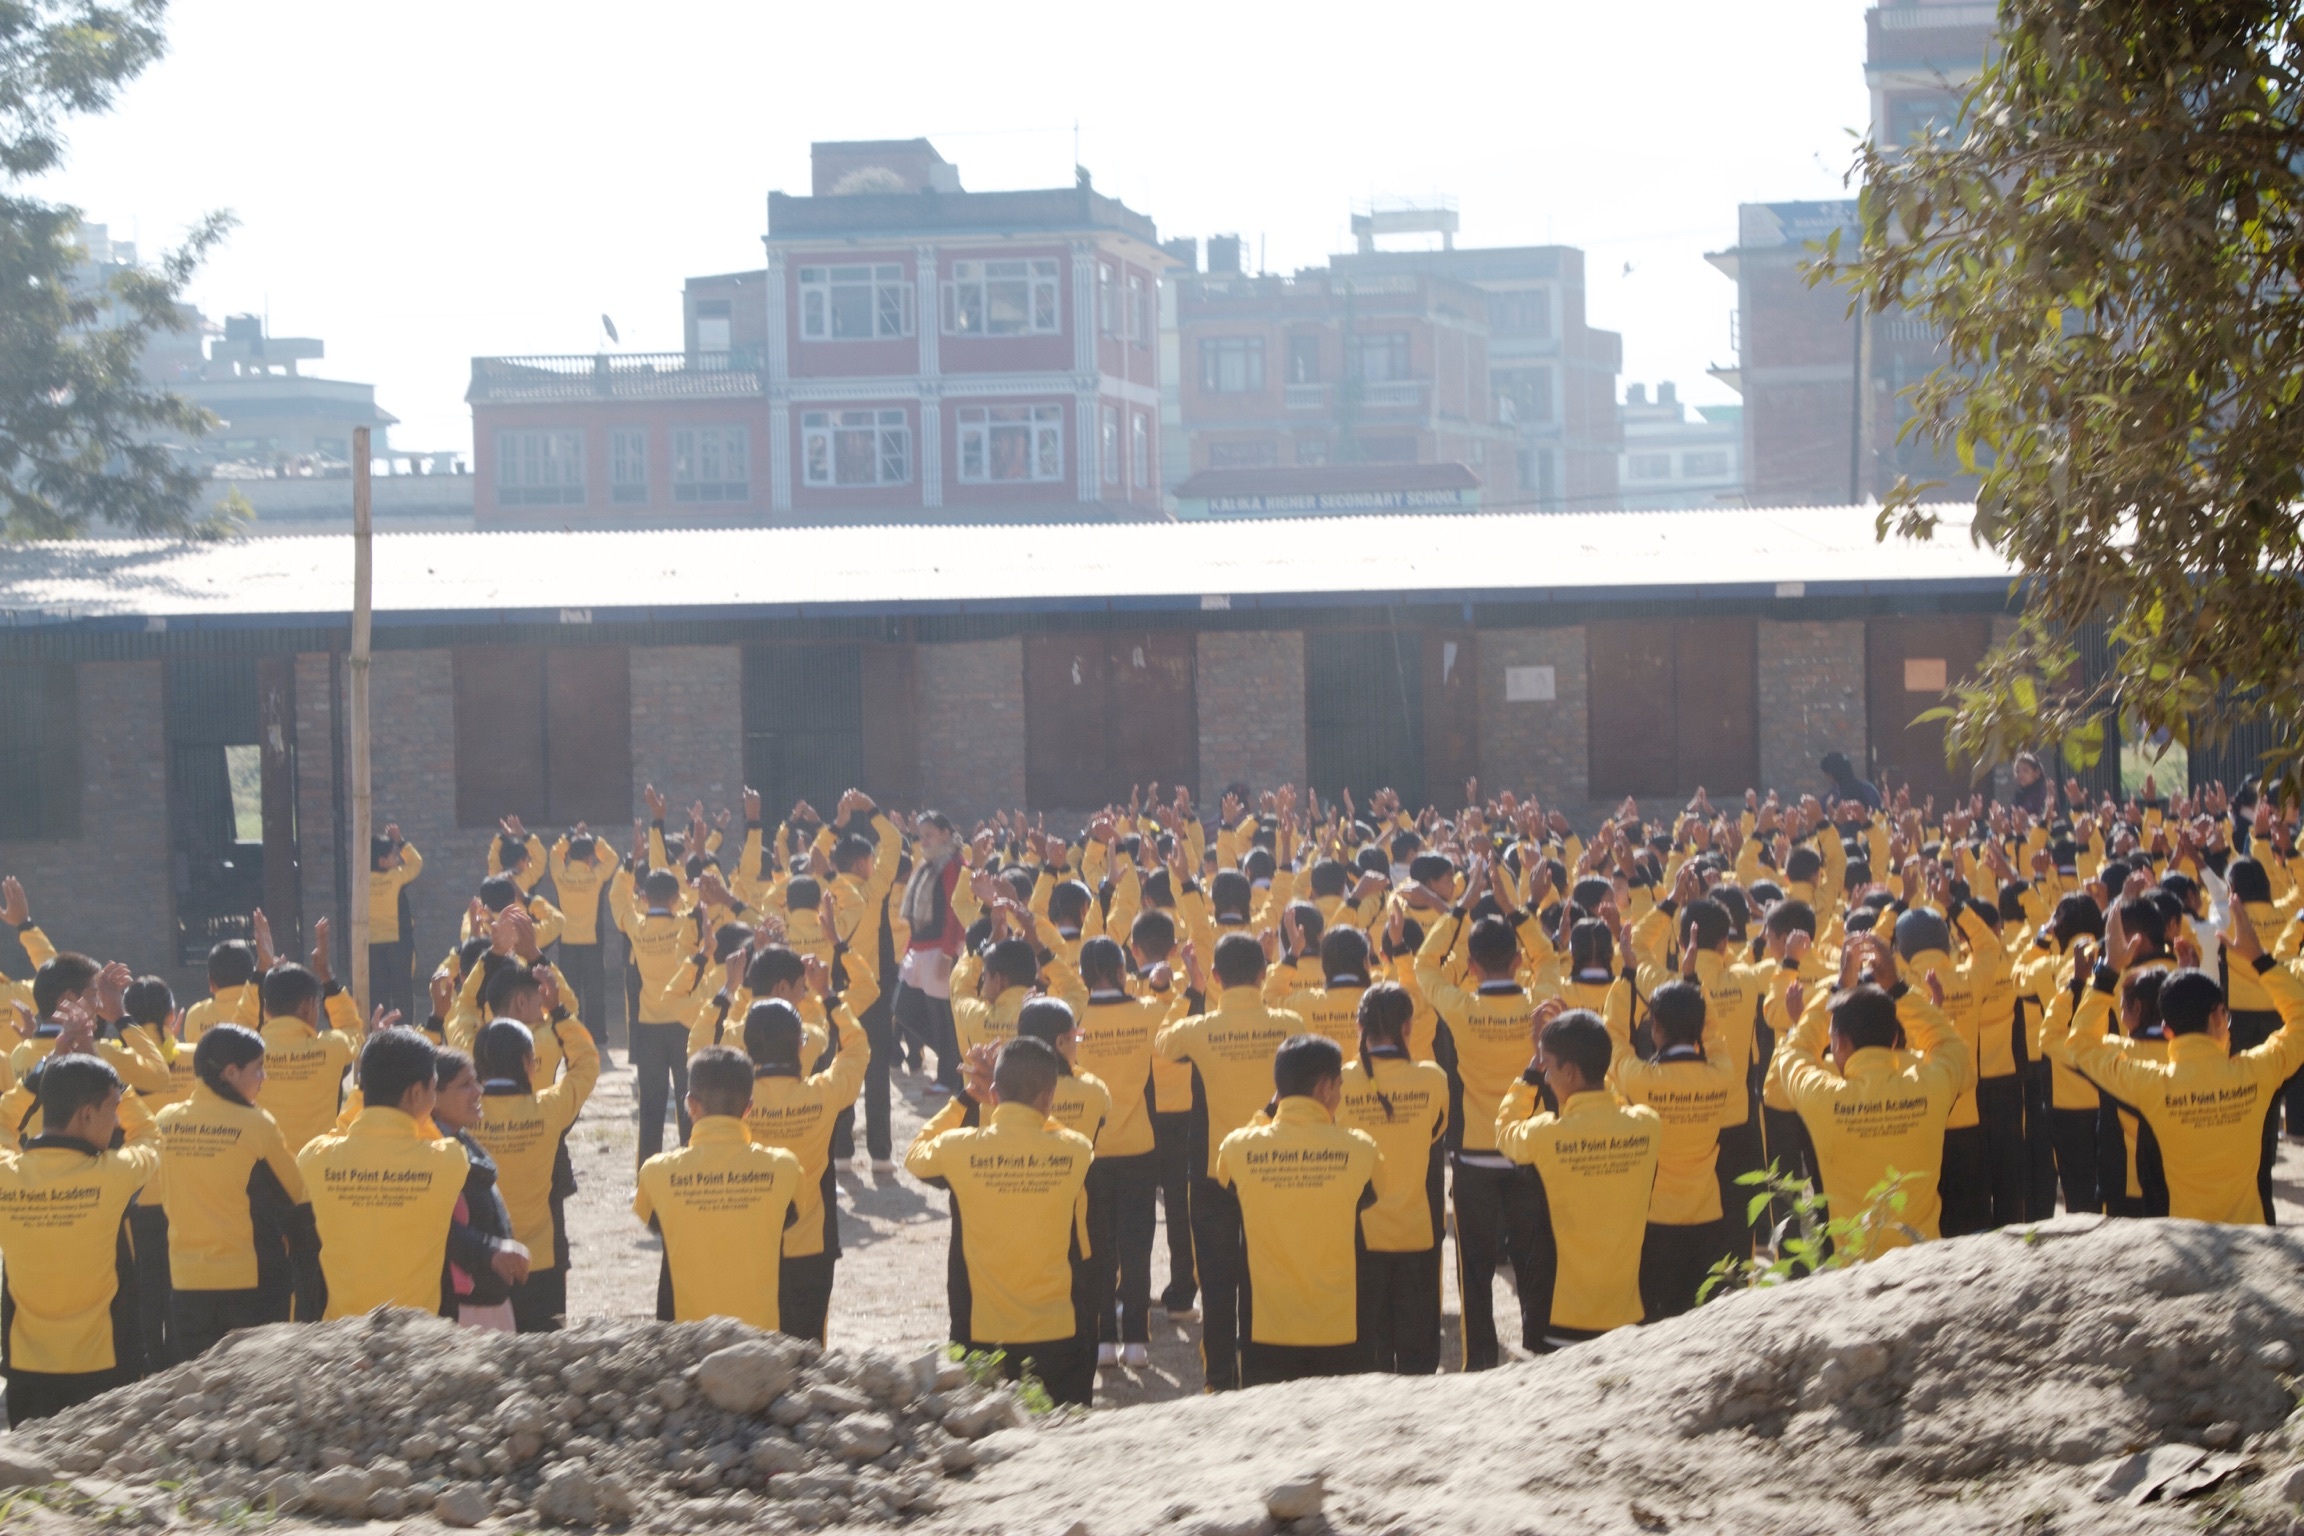
people, community, tours